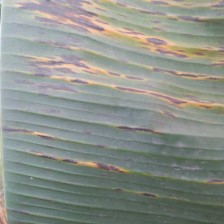
Label: sigatoka